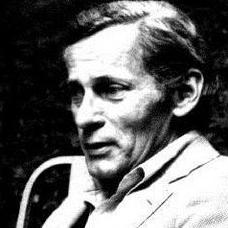
Age: 52